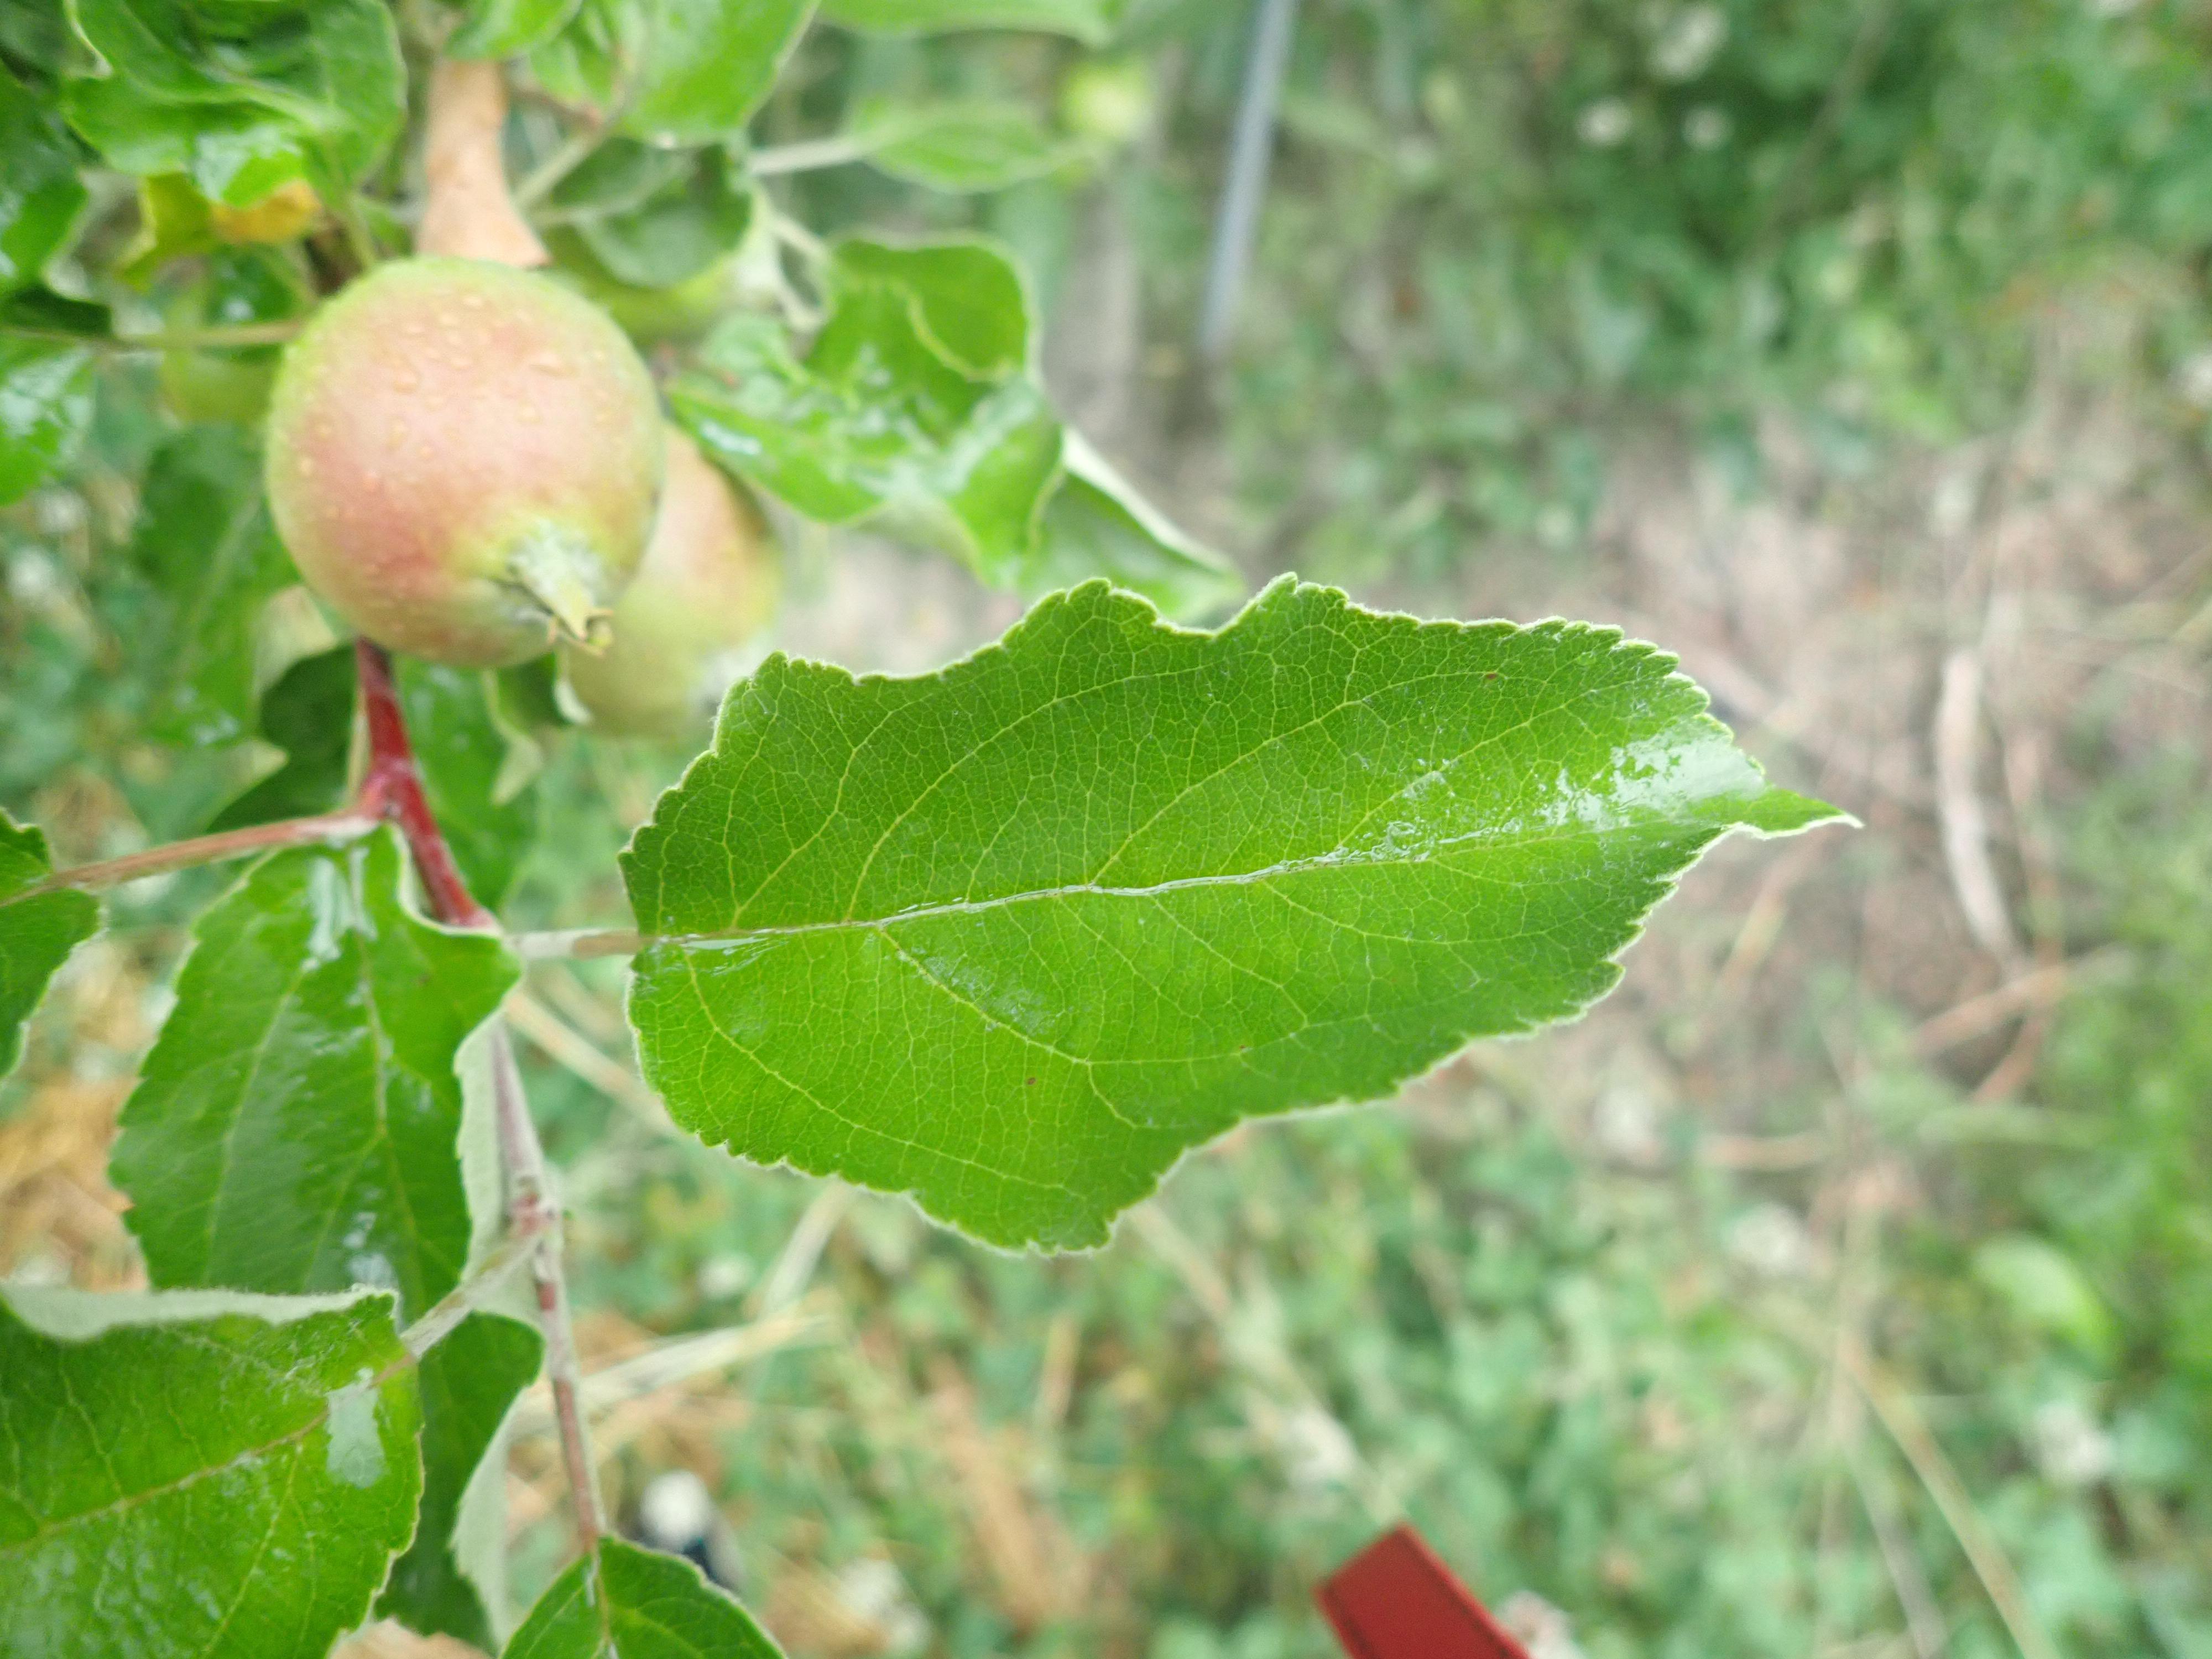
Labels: healthy